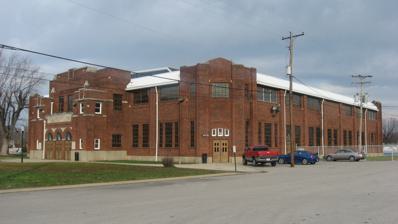
Building: Martinsville High School Gymnasium
Country: United States of America
Year built: 1924
High School Gymnasium United States historic place Martinsville High School Gymnasium U.S. National Register of Historic Places Martinsville High School Gymnasium, December 2011 Show map of Indiana Show map of the United States Location 759 S. Main St., Martinsville, Indiana Coordinates 39°25′9″N 86°25′40″W / 39.41917°N 86.42778°W / 39.41917; -86.42778 Area 1.2 acres (0.49 ha) Built 1923 ( 1923 ) -1924 Architect Bohlen & Son; Naugel Brothers Architectural style Romanesque, Richardsonian Romanesque NRHP reference No. 81000004 Added to NRHP July 30, 1981 Martinsville High School Gymnasium , also known as the Glenn M. Curtis Memorial Gymnasium, is an historic high school gymnasium located at Martinsville , Morgan County, Indiana .  It was built in 1923–1924, and is a two-story, rectangular, steel frame building sheathed in brick and limestone with Romanesque Revival style design elements.  It measures 180 feet by 210 feet and features angled corners with parapet , a main entrance flanked by square towers, and a mansard roof .  It was named for basketball coach Glenn M. Curtis (1890-1958) in 1959. It was listed on the National Register of Historic Places in 1981. References